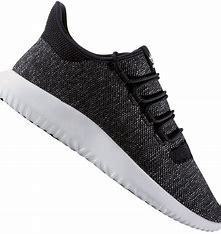
Brand: Adidas
Model: Tubular Shadow